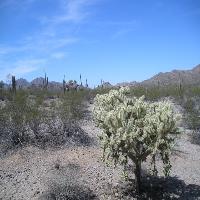
Weather: sun or clear